Battle of Buna–Gona: Allied forces and order of battle

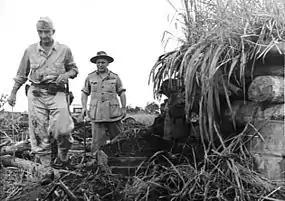
General Thomas Blamey and Lieutenant General Robert Eichelberger inspect a captured bunker at Buna. AWM 014092

The battle of Buna–Gona was part of the New Guinea campaign in the Pacific theatre during World War II. It followed the conclusion of the Kokoda Track campaign and lasted from 16 November 1942 until 22 January 1943. The battle was conducted by Australian and United States forces against the Japanese beachheads at Buna, Sanananda and Gona. The Allied advance on the Japanese positions at Buna–Gona was made by the 16th and 25th Brigades of the Australian 7th Division and the 126th and 128th Infantry Regiments of the US 32nd Infantry Division. During the course of the battle, a further four infantry brigades, two infantry regiments and an armoured squadron of 19 M3 Stuart tanks were deployed.